Baltimore & Ohio Warehouse at Camden Yards

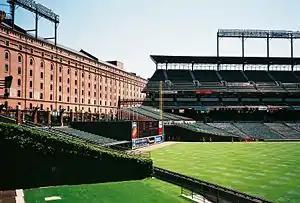
West side, from Oriole Park

Baltimore & Ohio Warehouse at Camden Yards is a building in Baltimore, Maryland, adjacent to Oriole Park at Camden Yards. It was constructed by the Baltimore and Ohio Railroad (B&O) beginning in 1899, with later sections completed in 1905, adjacent to the B&O's Camden Station and Freight Yard, which was located at the corner of Camden and Eutaw Streets.